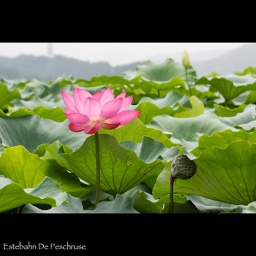
Lotus flower in a field of green leaves